Pine Ridge Indian Reservation

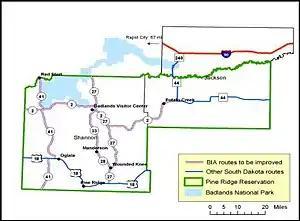
Major roads through Jackson and Oglala Lakota Counties

The mixed grass prairie contains both ankle-high and waist-high grasses, and fills a transitional zone between the moister tall-grass prairie to the east and the more arid short-grass prairie to the west.